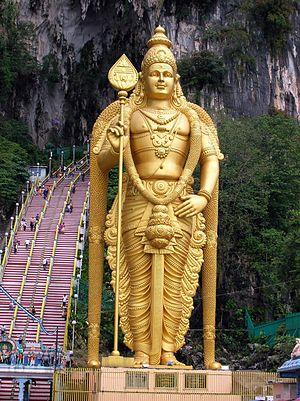
Cet article recense les statues les plus hautes actuellement érigées.